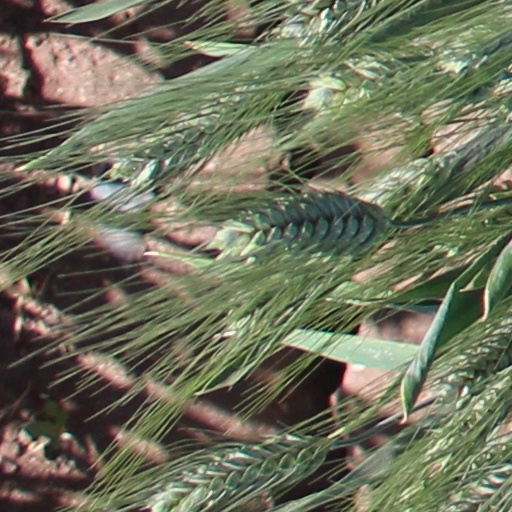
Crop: wheat